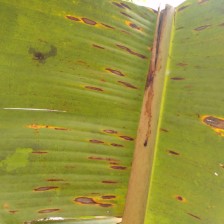
Label: sigatoka